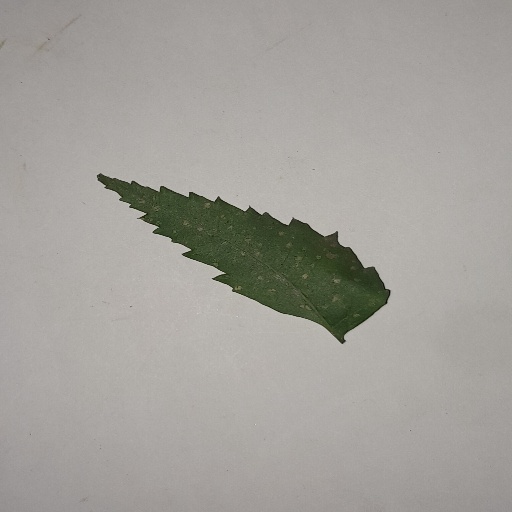
Species: Neem
Leaf condition: Powdery Mildew